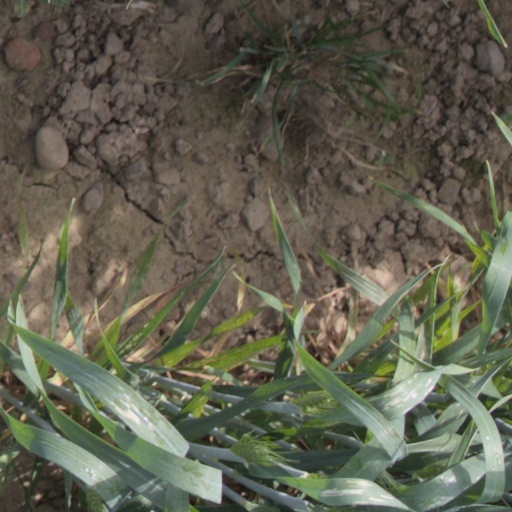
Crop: wheat